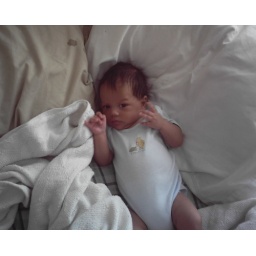
tiny boy in a big bed